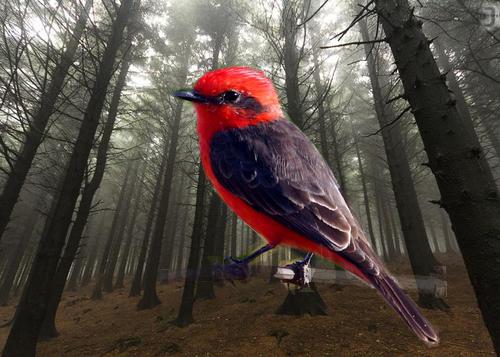
Bird species: Vermilion_Flycatcher
Bird type: landbird
Background: land